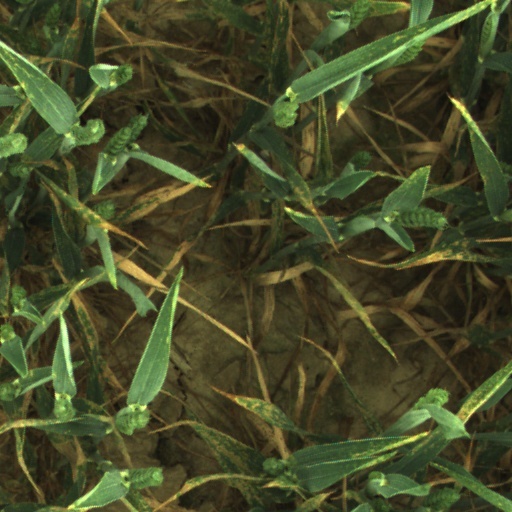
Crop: wheat